Gerhard W. Goetze

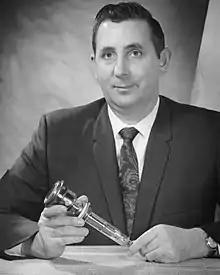
Goetze with SEC tube for use on Apollo Missions

Gerhard Wilhelm Goetze (June 19, 1930 – January 17, 2007) was a German-born Ph.D. researcher and inventor in atomic physics. He was primarily known for his work on the Moon-to-Earth Apollo TV camera making live broadcast in both brilliant sunlight and pitch darkness possible. Goetze discovered the secondary electron conduction (SEC) effect which amplified light through high-speed electrons deposited in thin film storage targets. The SEC tube was additionally used in ground-based astronomy, inspection of integrated circuits, electron-microscope-based biological tissue study, security, and night vision. Goetze received ten patents for his inventions.